Chaoskampf

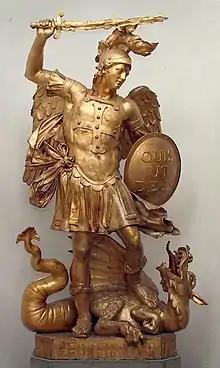
Depiction of the Christianized "Chaoskampf": statue of Archangel Michael slaying a dragon. The inscription on the shield reads: "Quis ut Deus?"

Parallel concepts appear in the Middle East and North Africa, such as the abstract conflict of ideas in the Egyptian duality of Maat and Isfet or the battle of Horus and Set, or the more concrete parallel of the battle of Ra with the chaos serpent Apophis.